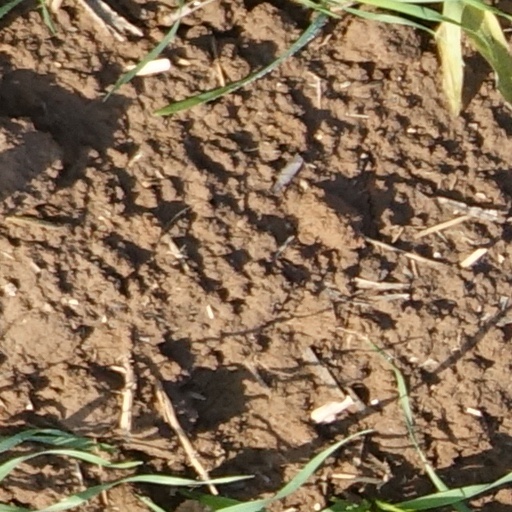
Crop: wheat